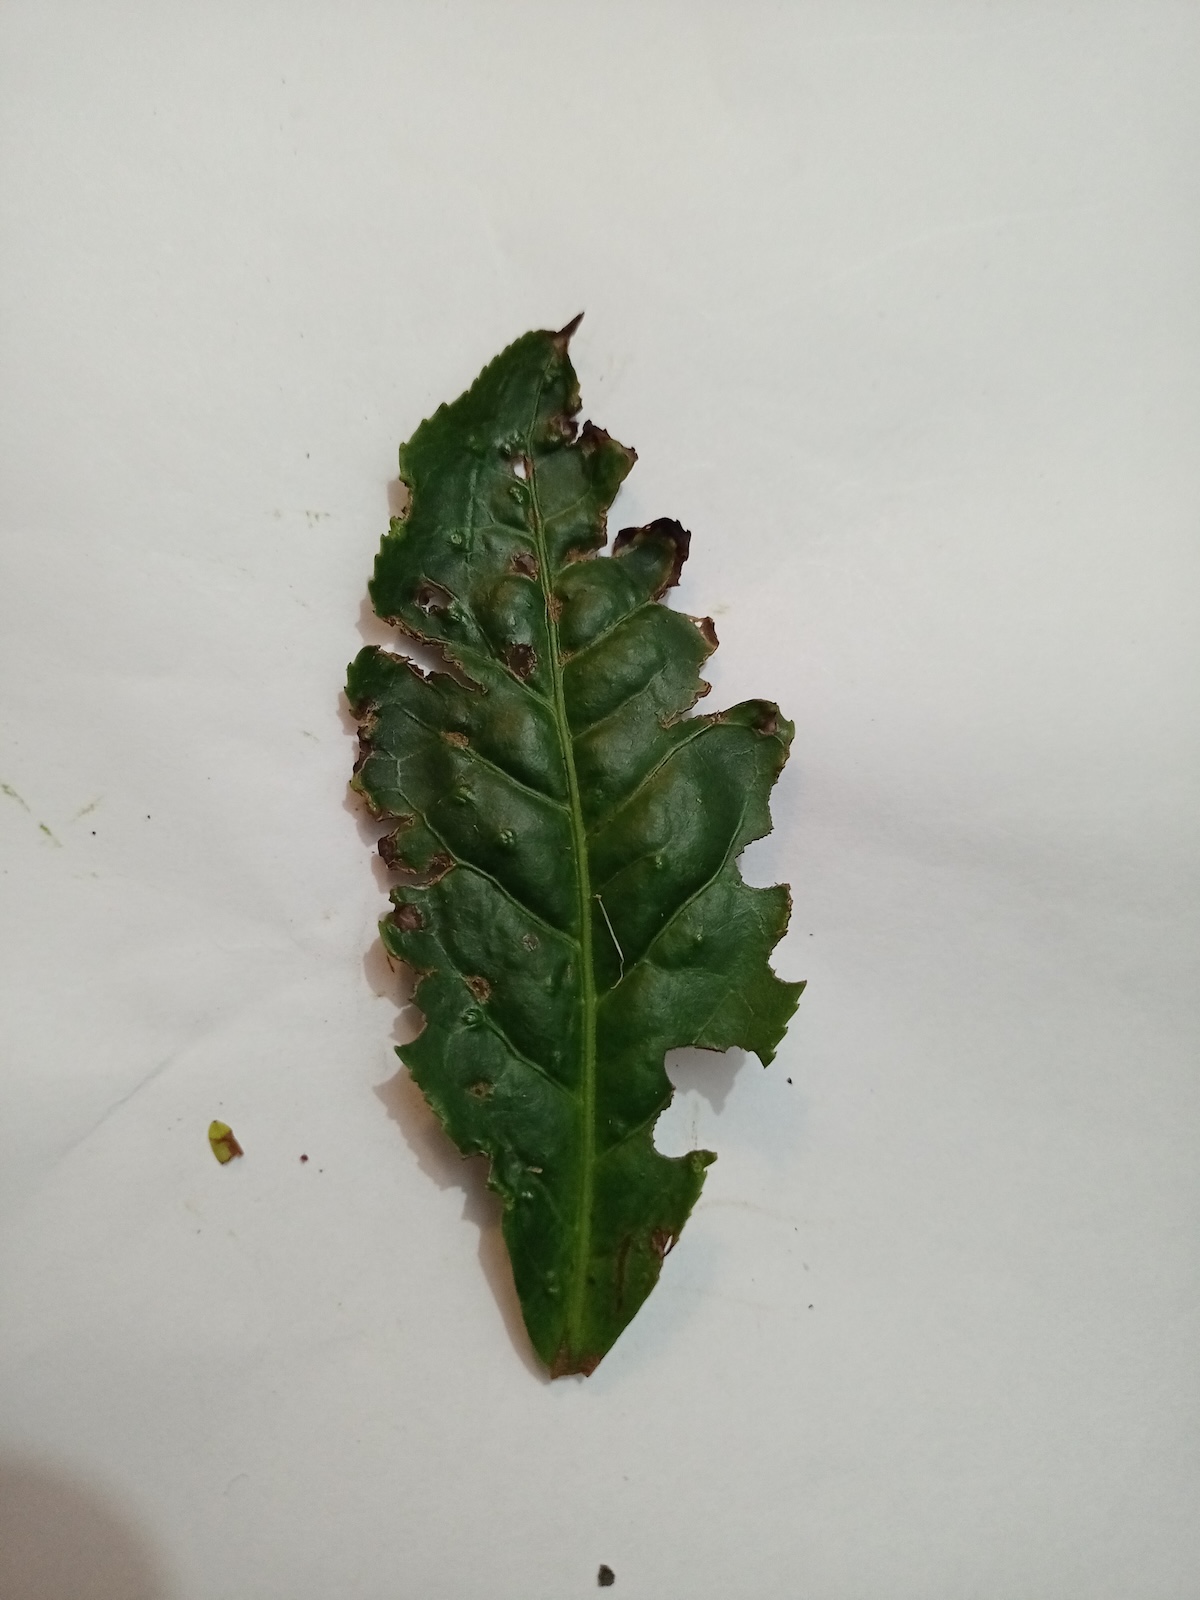
Label: Green mirid bug